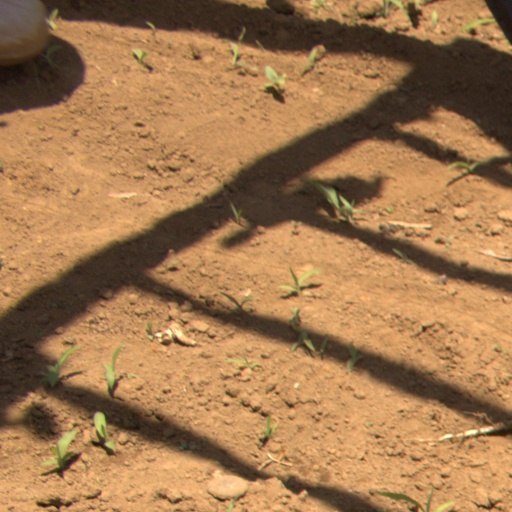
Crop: Jerusalem artichoke